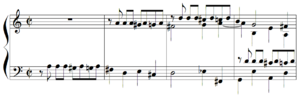
Anton Reicha - sujet de la fugue n°17 des 36 fugues, op.36
Les Trente-six fugues constituent un recueil de pièces pour piano-forte composées par Antoine Reicha, de 1797 à 1803, et publiées à Vienne en 1805. Elles présentent un « nouveau système » pour la composition des fugues. L'ensemble porte parfois le numéro d'op.36 dans le catalogue des œuvres du compositeur tchèque.